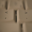
Label: keyboard